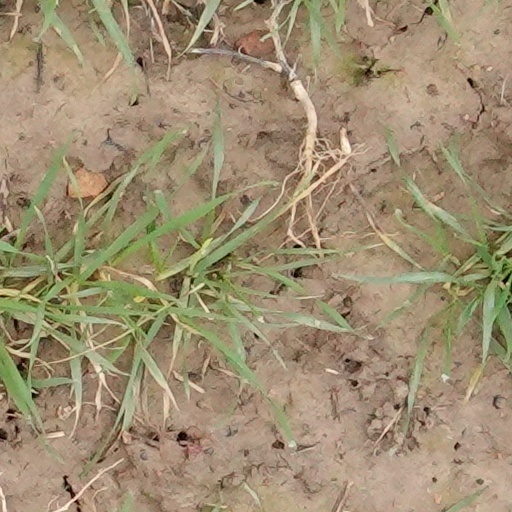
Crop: wheat